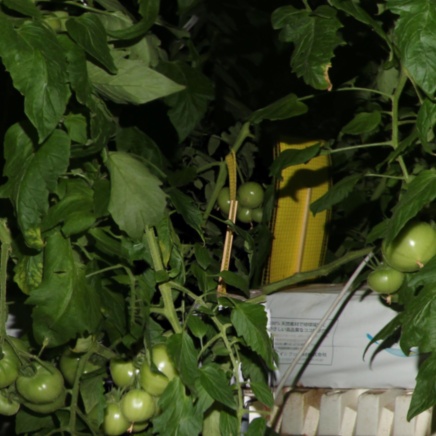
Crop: tomato